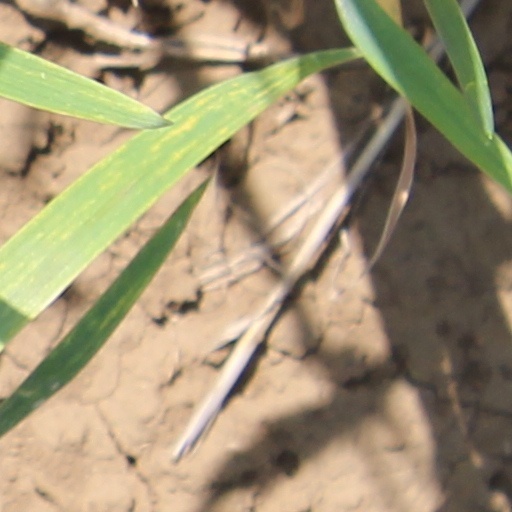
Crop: wheat